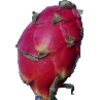
Label: red_pitahaya